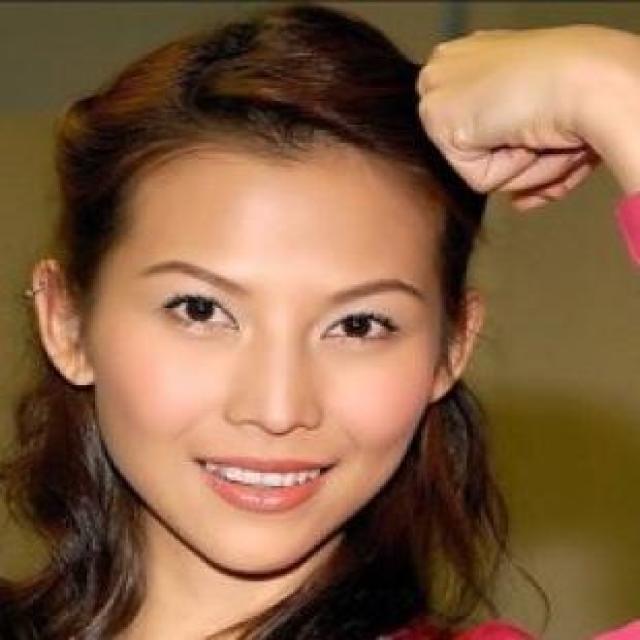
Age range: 21-44